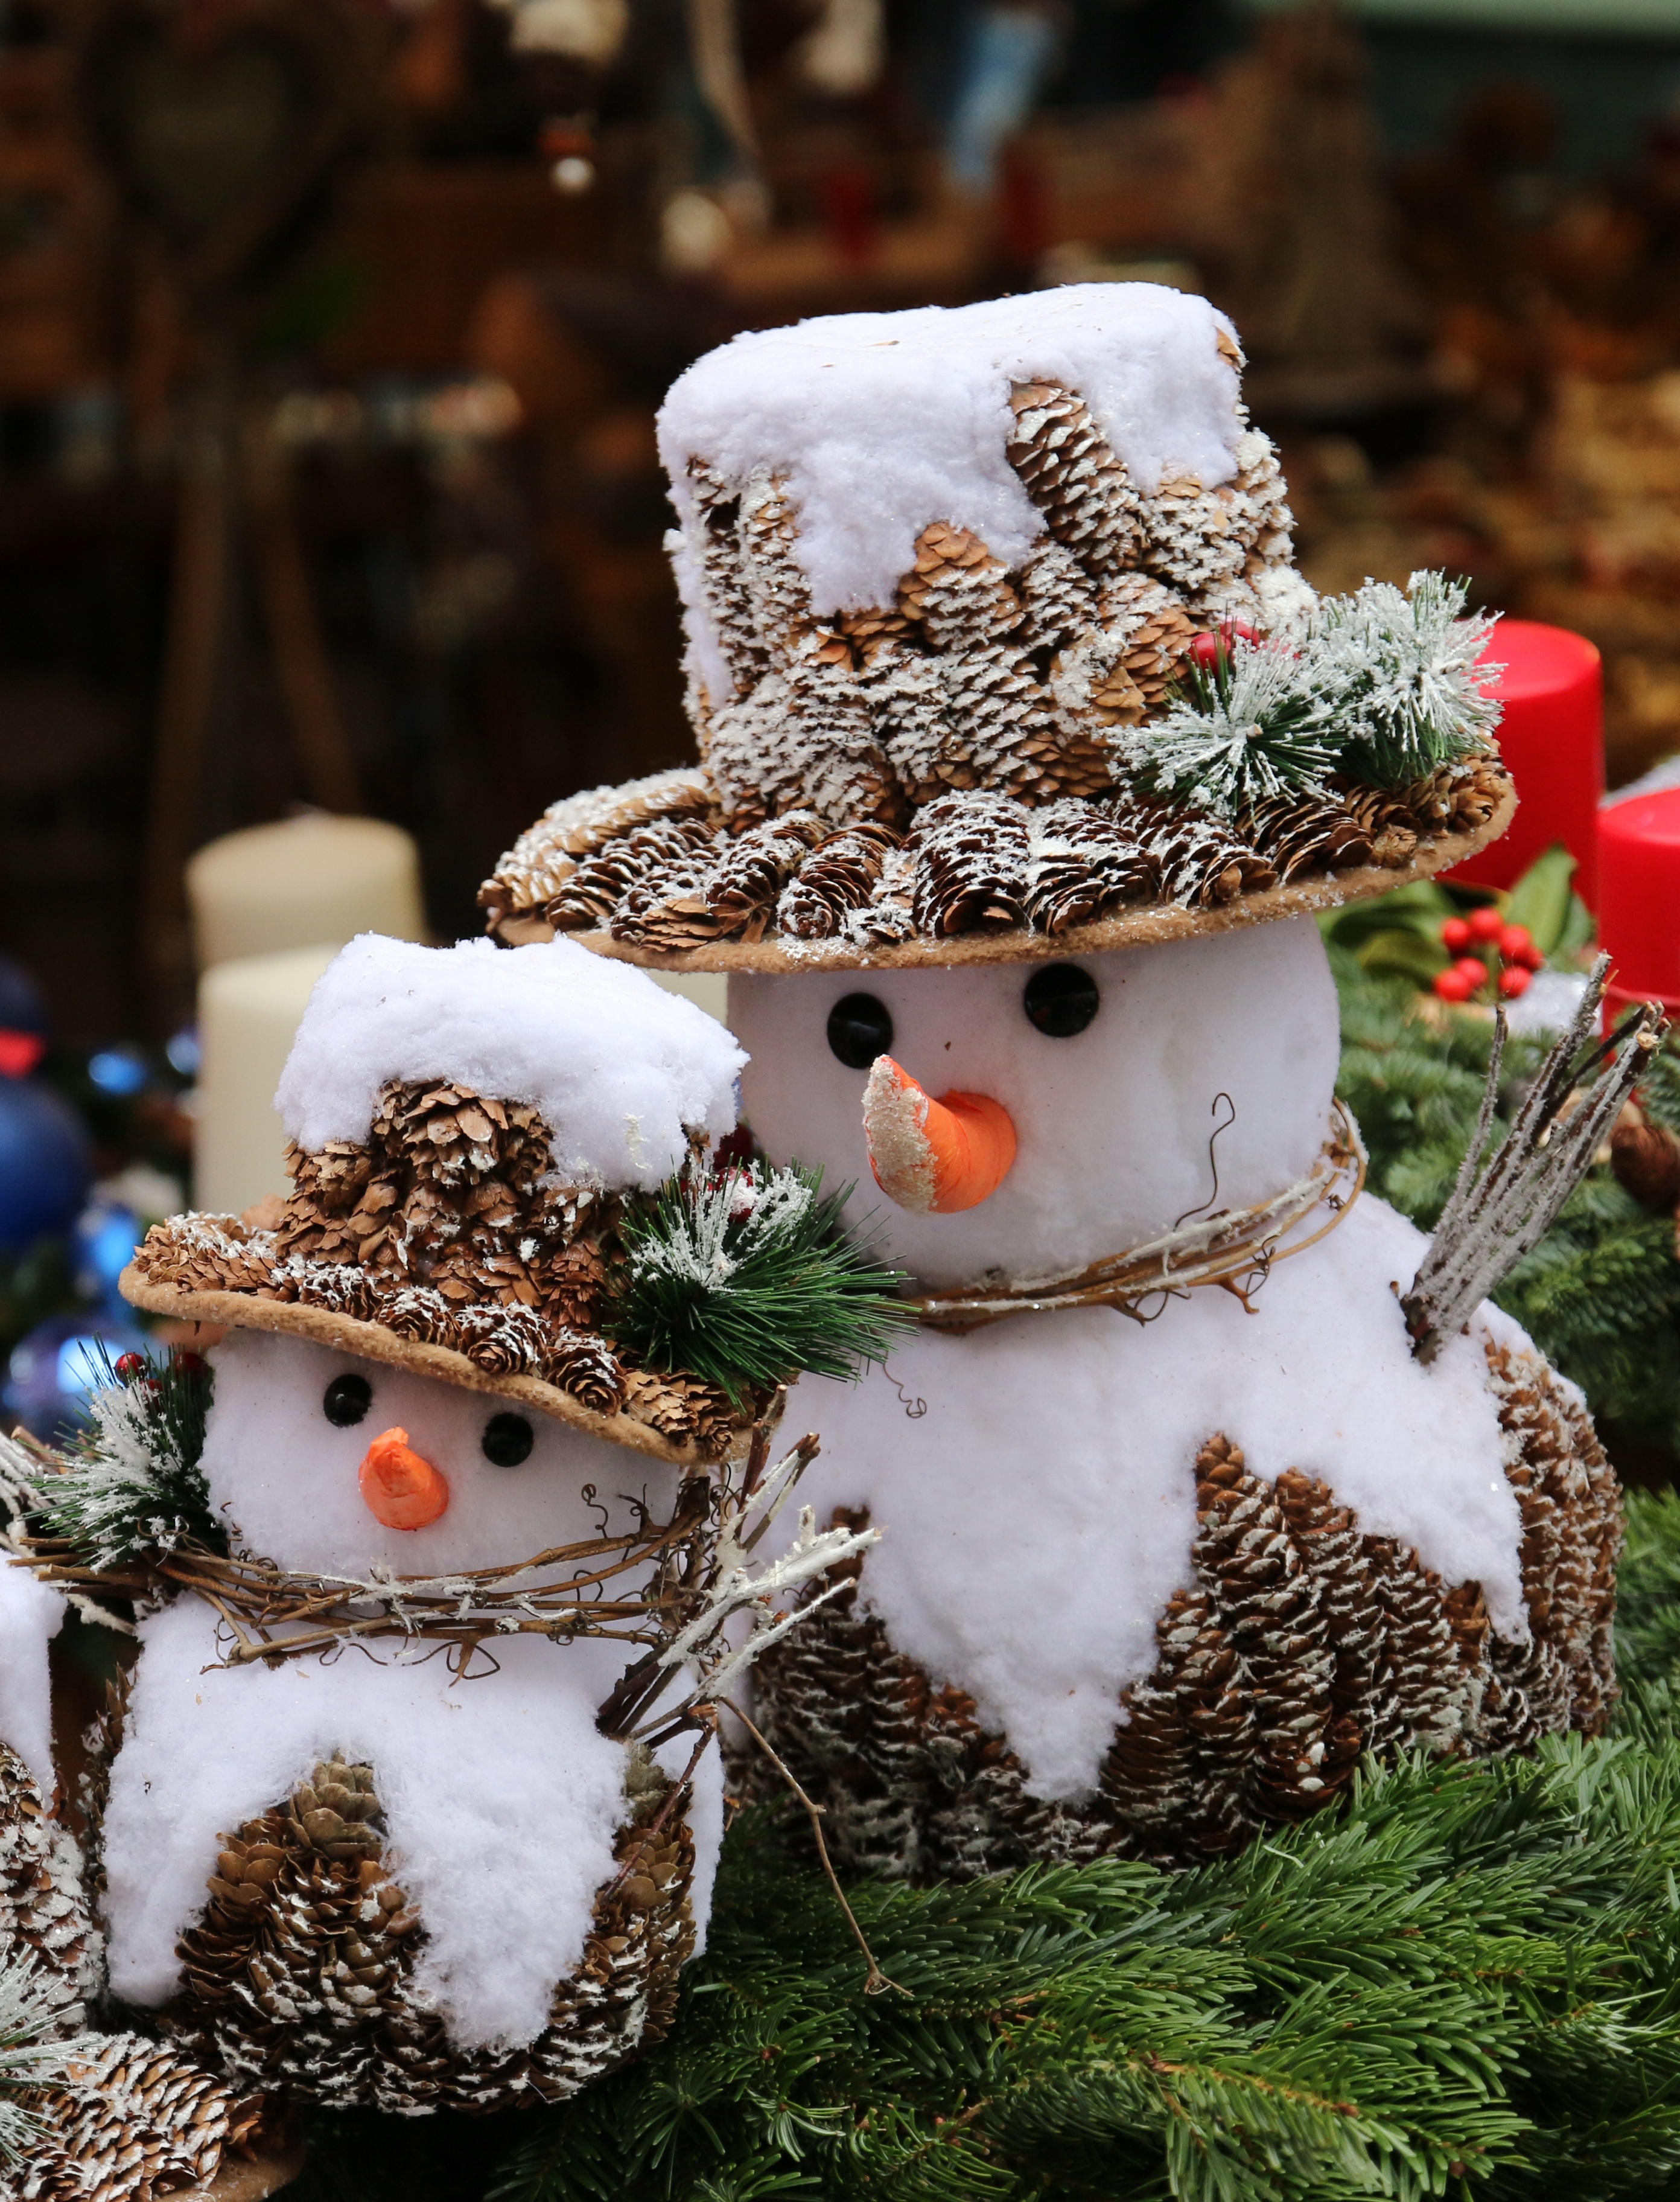
tree, winter, flower, food, christmas, dessert, christmas tree, christmas decoration, snowman, christmas market, gingerbread, nuremberg, snowmen, christmas decorations